Joe Barbieri

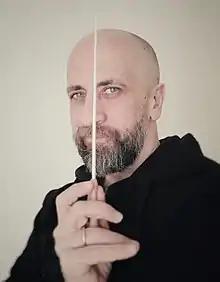
Joe Barbieri in 2020

Born in Naples, Barbieri started his career in 1993 under the production by Pino Daniele. He was a member of the vocal group Neri per Caso between 2000 and 2002. He has worked as a songwriter for other artists. Although he started out a pop singer, he moved to a more sophisticated style. His music combines world music, jazz, and the tradition of the Italian cantautori. Along his career he dedicated two albums to his vocal jazz heroes: Chet Baker ("Chet Lives!") and Billie Holiday ("Dear Billie").